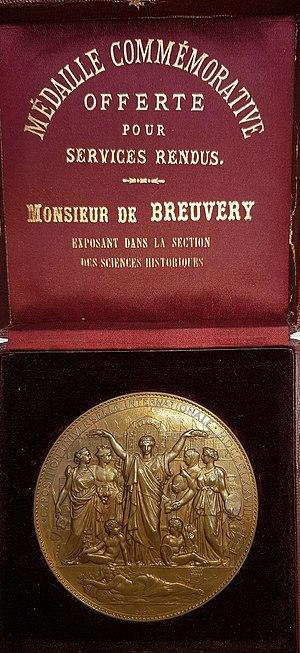
Médaille de l'exposition internationale
Jules-Xavier Saguez de Breuvery, né le 19 avril 1805 à Soissons et mort le 27 juillet 1877, est un géographe, archéologue, voyageur et homme politique français, maire de Saint-Germain-en-Laye de 1835 à 1839, puis de 1855 à 1872, et conseiller général de Seine-et-Oise de 1848 à 1874